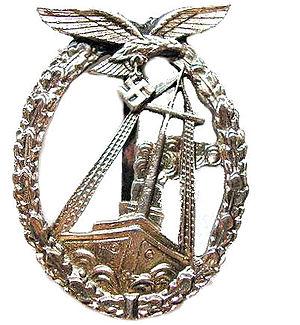
L'insigne des combats maritimes de la Luftwaffe, est une décoration militaire allemande du Troisième Reich. Elle fut créée le 27 novembre 1944 à la demande de l'Oberbefehlshaber der Luftwaffe Hermann Göring pour récompenser les personnels militaires ou civils appartenant aux unités des navires de la Luftwaffe, ou des unités de sauvetage en mer par voie maritime ou aérienne.